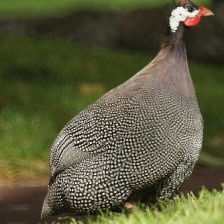
Species: GUINEAFOWL
Scientific name: NUMIDIDAE